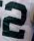
Number: 2